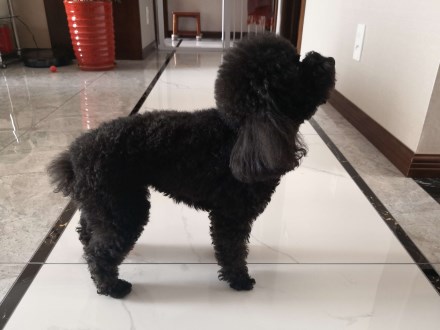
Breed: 7449-n000128-teddy